Schwentine Oxbow Lake

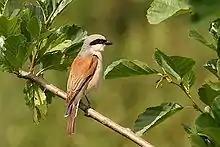
Red-backed shrike, male - one of the species that occur in the nature reserve

The Schwentine Oxbow Lake is an area around part of the River Schwentine between Raisdorf and Klausdorf that was designated a nature reserve in 1984. It received this conservation status because the waterbody has remained close to its natural state due to its steep river banks and is a habitat for a range of rare plants and animals. It covers an area of . In addition to the section of river it includes an oxbow lake, a tributary, hedgerows, wooded river banks and slopes, rich in herbs, and small ponds.